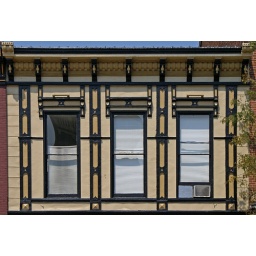
Windows with painted cast iron ornamentation on the upper floor of a commercial building on Main Street in Madison, Indiana.